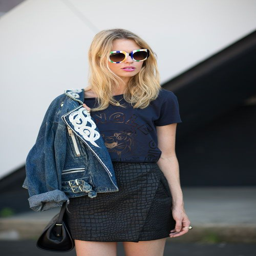
get inspired by these street style looks .